Doukhobors

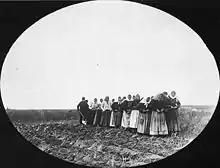
Doukhobor women pulling a plow, Thunder Hill Colony, Manitoba

Verigin persuaded his followers to free their animals, and pull their wagons and plows themselves. On the lands granted to them in the prairies, the settlers established Russian-style villages, some of which received Russian names after settlers' home villages in Transcaucasia; for example Spasovka, Large and Small Gorelovka, and Slavianka; while others gained more abstract "spiritual" names not common in Russia, such as Uspeniye (Dormition), Terpeniye (Patience), Bogomdannoye (Given by God), and Osvobozhdeniye (Liberation). The settlers found Saskatchewan winters much harsher than those in Transcaucasia, and expressed disappointment the climate was not as suitable for growing fruits and vegetables. Women greatly outnumbered the men; many women worked on the farms tilling the land while many men took non-farm jobs, especially in railway construction. The earliest arrivals came from three backgrounds, had varying commitments to communal life, and lacked leadership. Verigin arrived in December 1902, was recognized as the leader, and reimposed communalism and self-sufficiency. The railway arrived in 1904 and hopes of isolation from Canadian society ended.